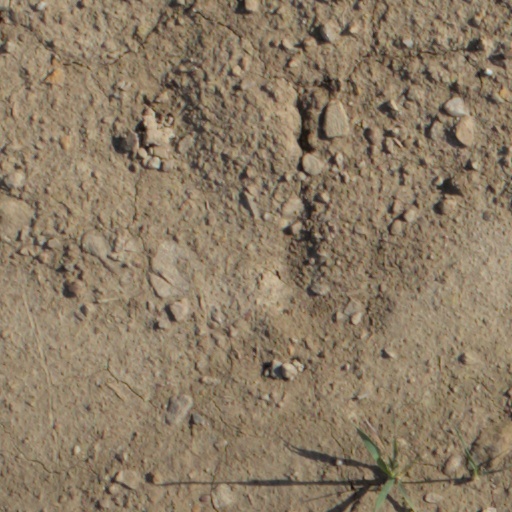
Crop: wheat